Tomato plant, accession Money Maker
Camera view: tilt-top (135 deg); turntable rotation: 180 degrees
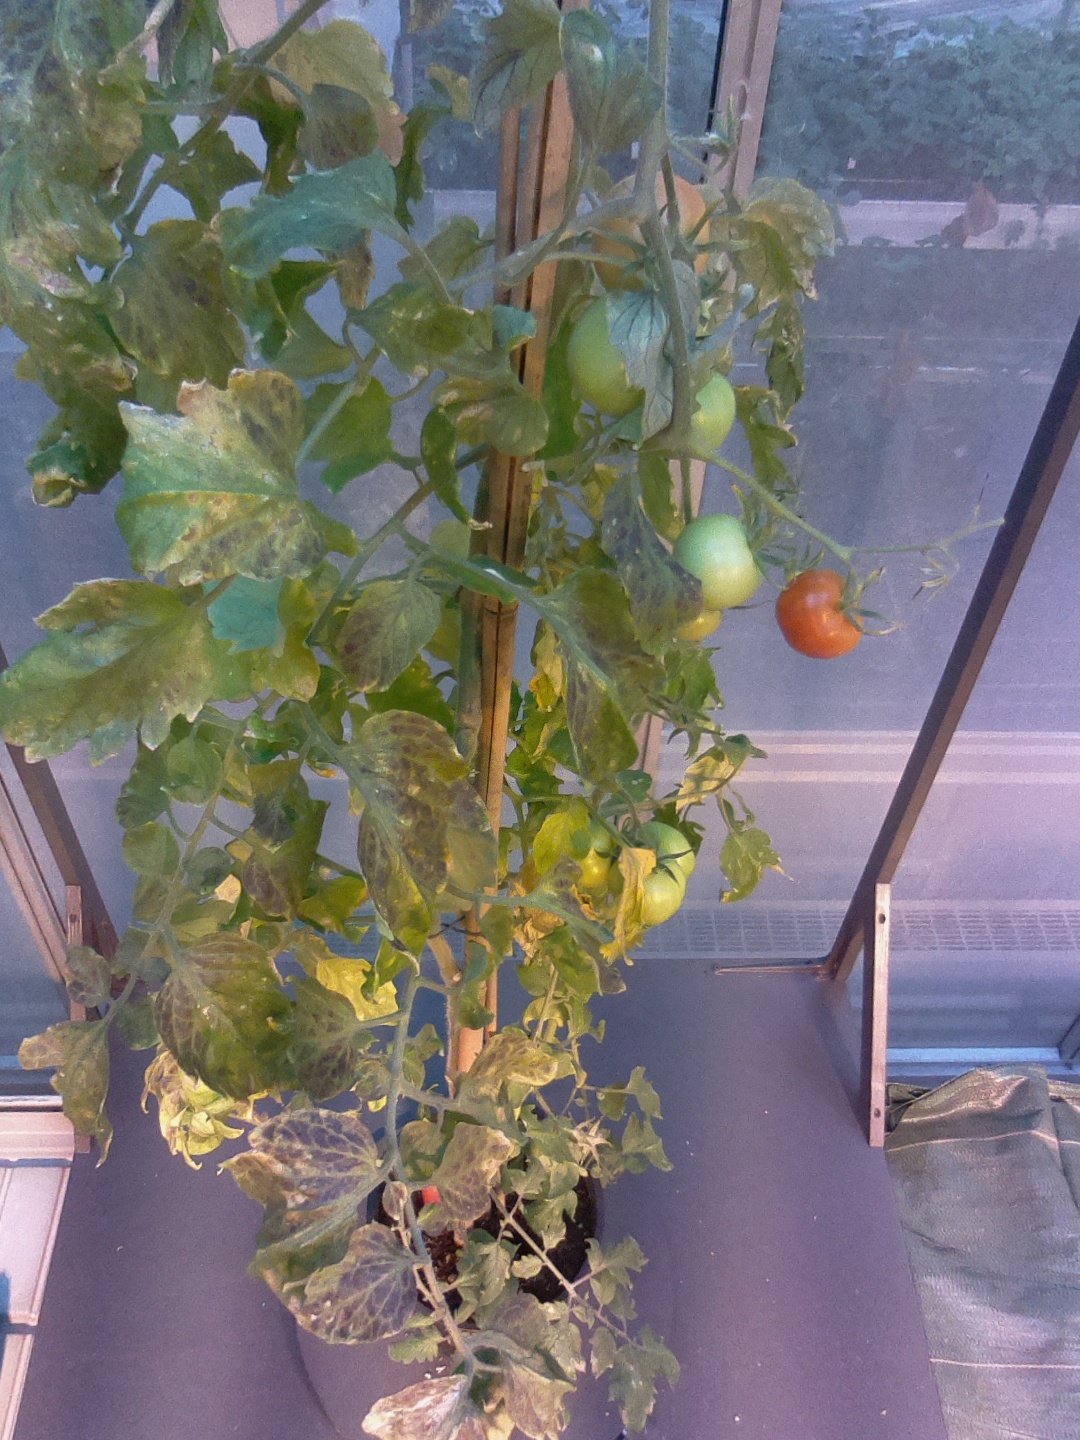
BBCH growth stage 81: 10%-20% of fruits show typical fully ripe color